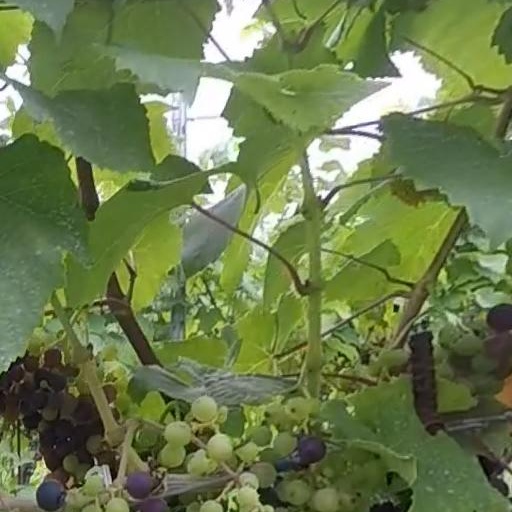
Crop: grape